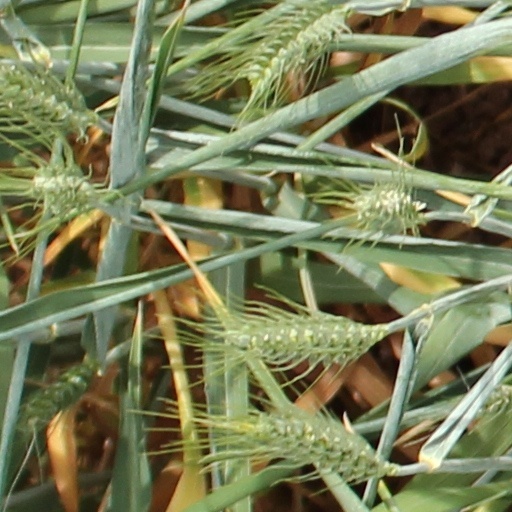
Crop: wheat